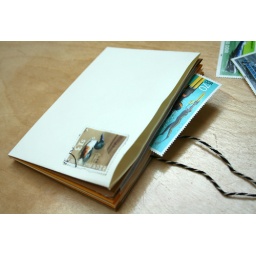
my mini accordion file folder book made of six envelopes. inspired by the books of kasaa